Lappet-faced vulture

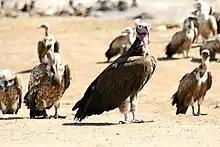
A lappet-faced vulture amongst white-backed vultures and Ruepell's griffons, illustrating its size

Overall, the lappet-faced vulture is blackish above with a strongly contrasting white thigh feathers. The black feathers on the back of African vultures are lined with brown, while Arabian birds are dark brown rather than black above. The underside can range from pure white to buff-brown. Like many vultures, it has a bald head. The head coloration can range from reddish in southern Africa to dull pink in more northern Africa to pink on the back of the head and gray on the front in the Arabian Peninsula. The combination of the colorful head and fleshy folds on the side of it are distinctive. The bald head of the lappet-faced vulture is advantageous, because a feathered head would become spattered with blood and other fluids when feeding, and thus be difficult to keep clean. While flying, lappet-faced vultures have large, broad wings held with the front edges held parallel and slightly pointed, serrated-looking wingtips. Compared to the somewhat similarly marked hooded vulture, it is considerably larger with a more massive bill and can only be confused at a great distance. The "Gyps" vultures are generally much paler, with less white lining the wings and more bulging secondaries. The cinereous vulture (which may overlap in range in the Arabian area) has a similar body shape but is all dark, with no contrasting plumage.